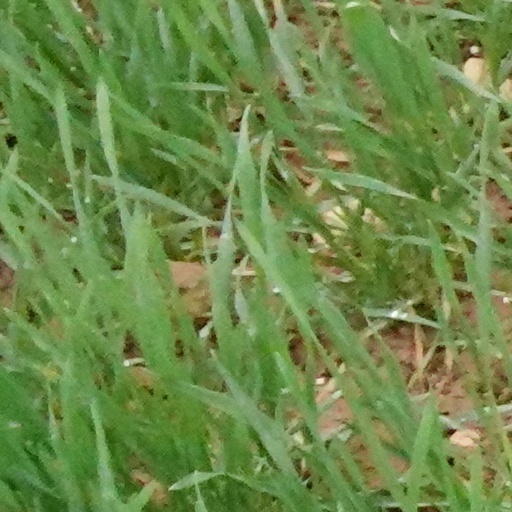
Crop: wheat